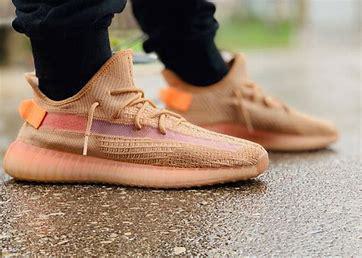
Brand: Adidas
Model: Yeezy Boost 350 V2